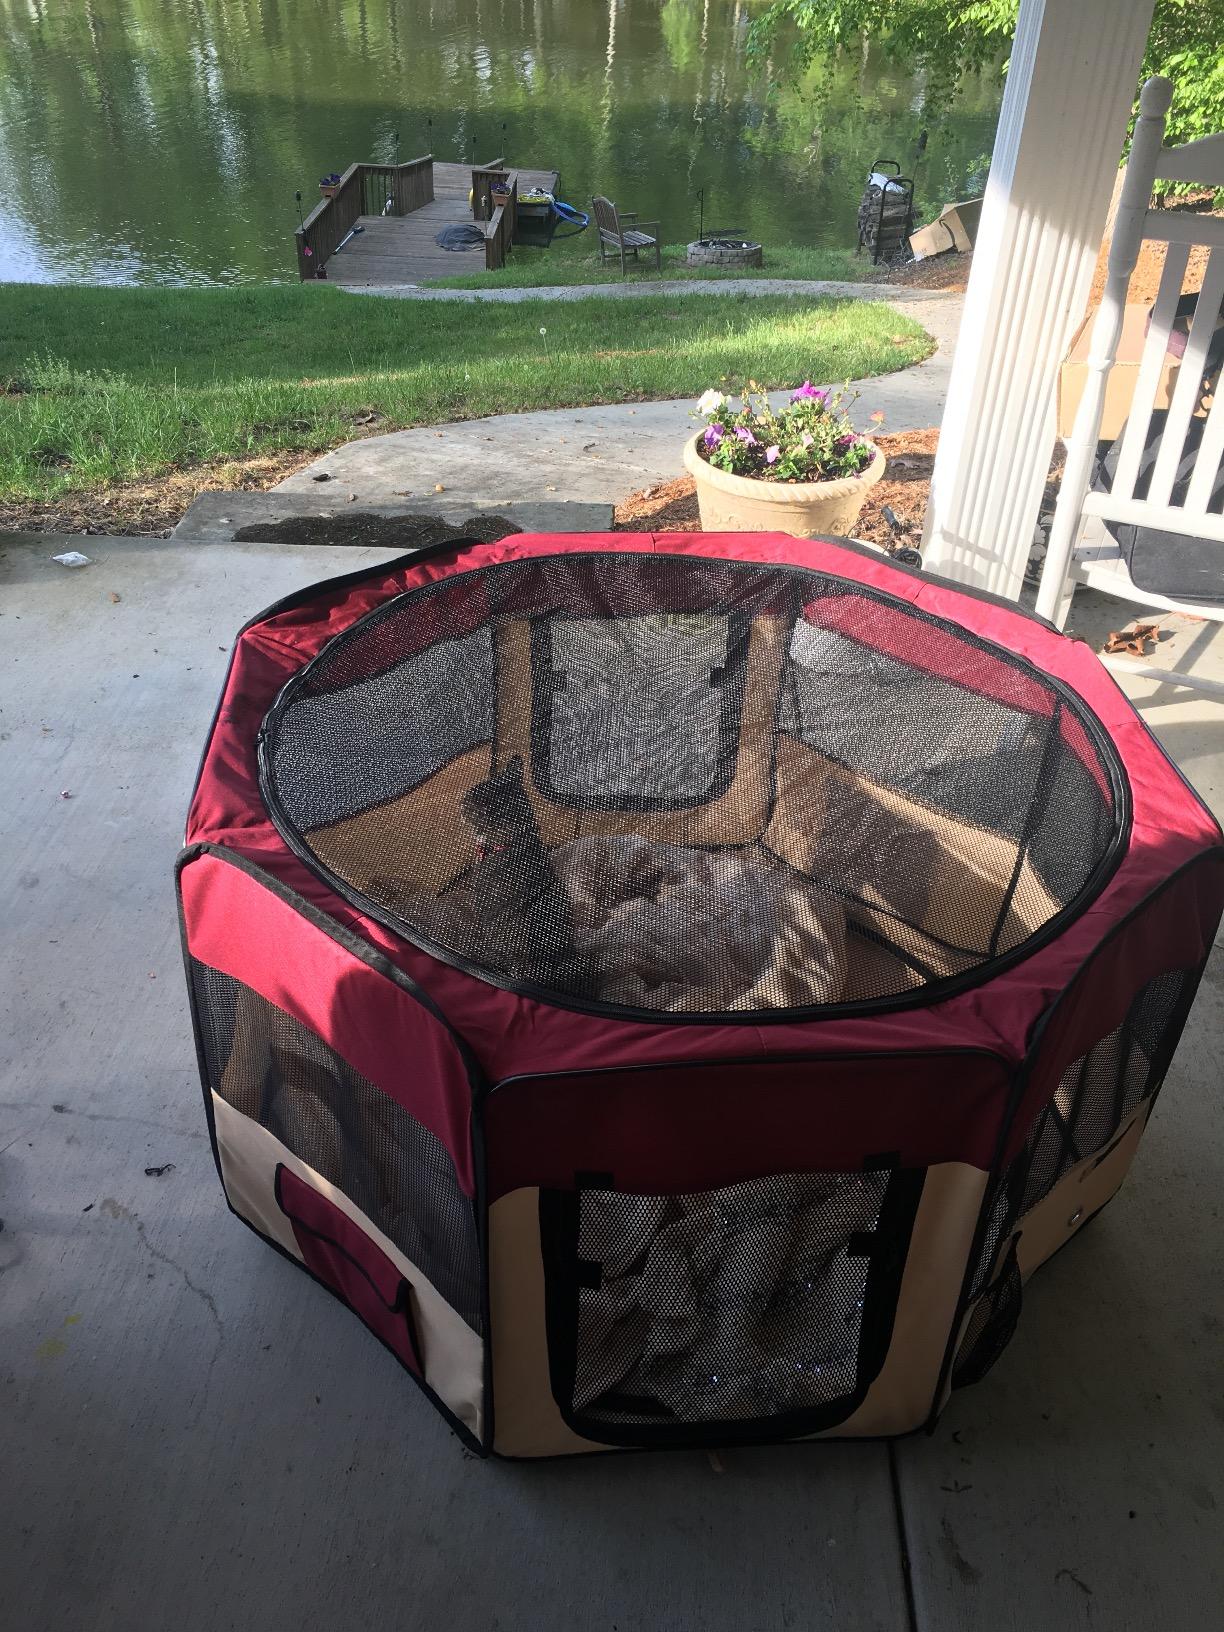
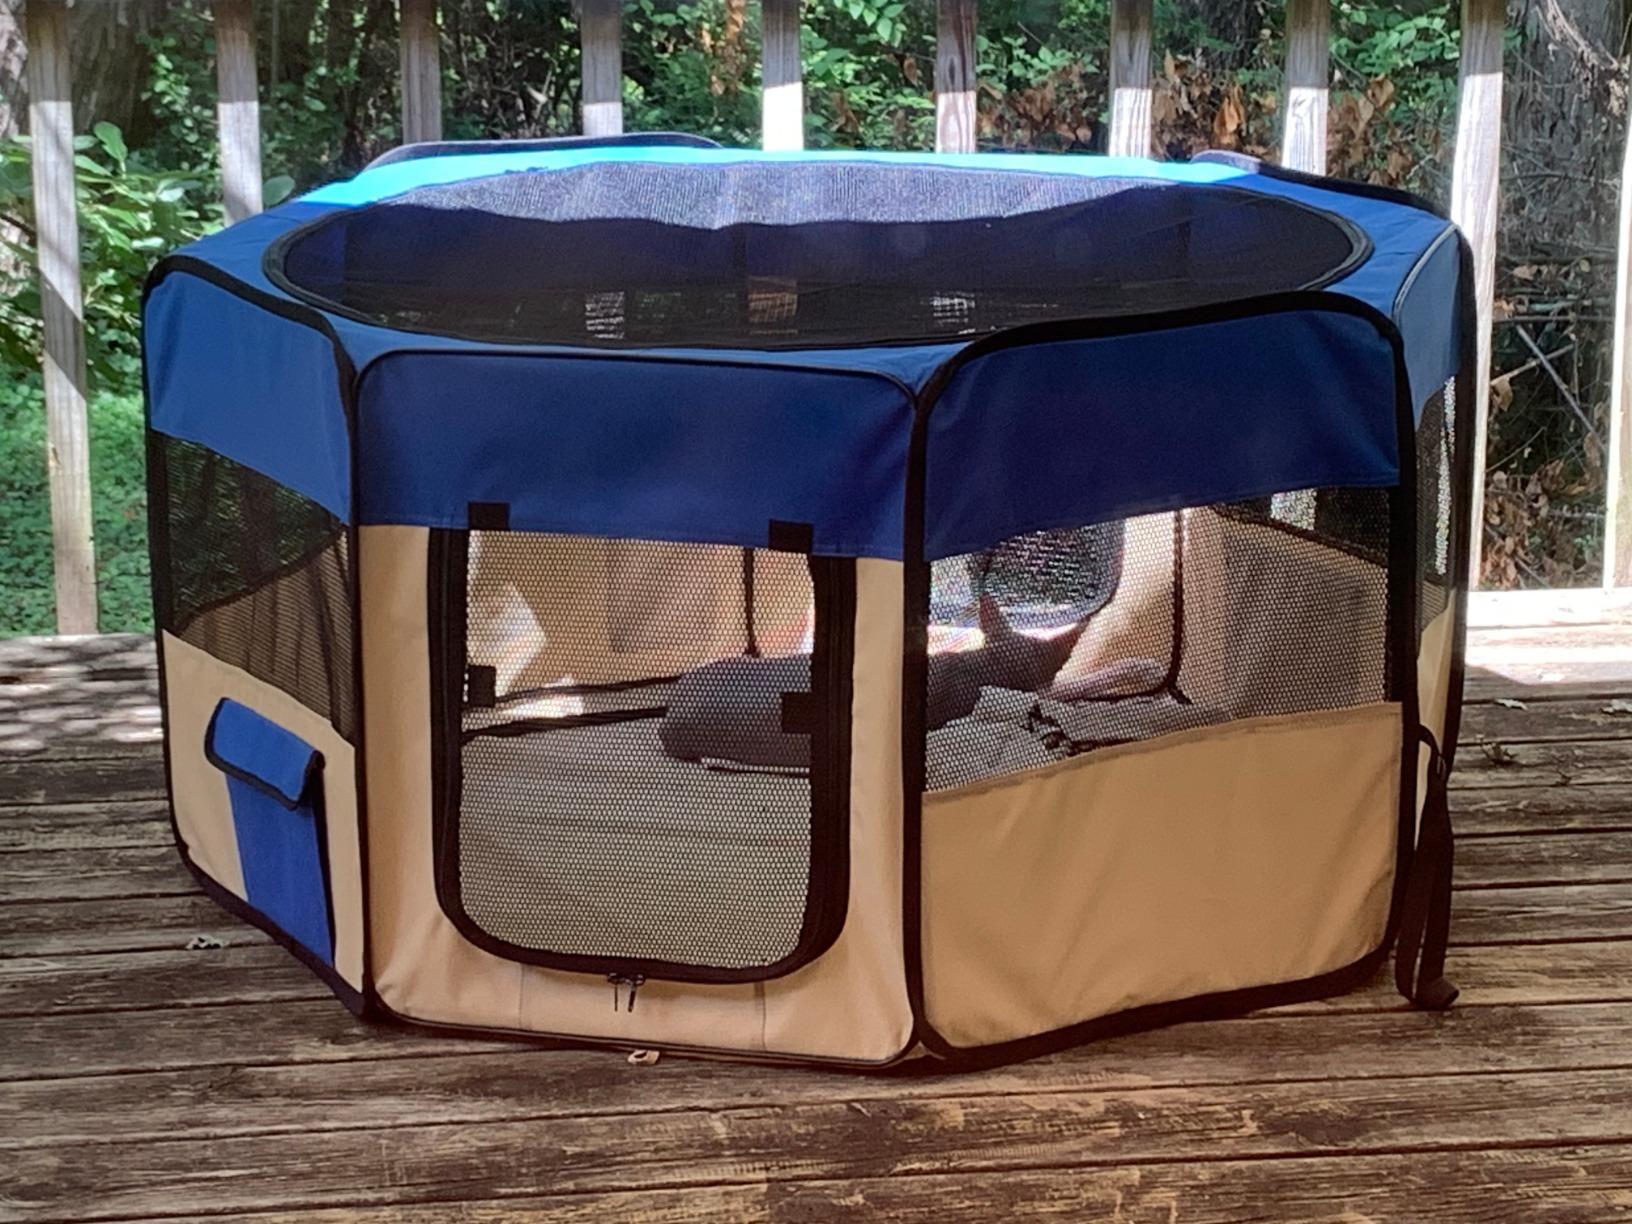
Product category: items_kennel
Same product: no